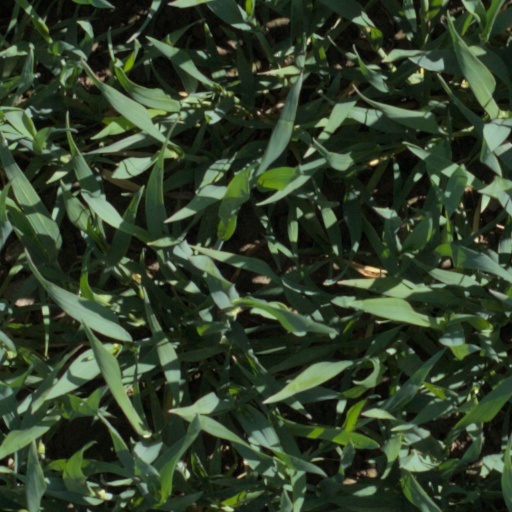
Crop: wheat